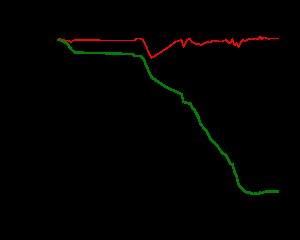
Le glacier de Zmutt se trouve dans les Alpes valaisannes, au sud-ouest de Zermatt dans le canton du Valais en Suisse. Il s'étire sur huit kilomètres pour une largeur d'un kilomètre. Le glacier et les glaciers connexes couvrent une superficie de 17 km². Il tire son nom du hameau de Zmutt situé un peu plus haut que Zermatt.